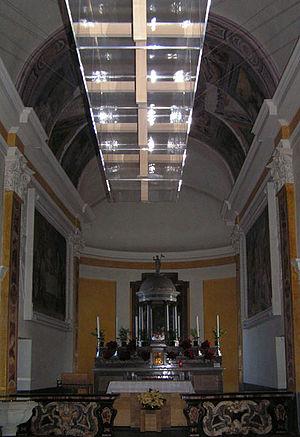
Liste d'œuvres et d'expositions de Gianfredo Camesi, artiste-peintre sculpteur suisse né le 24 mars 1940 à Cevio, canton du Tessin.